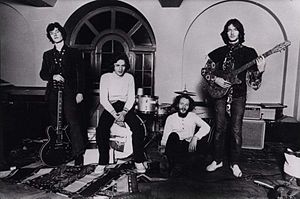
Blind Faith
"Blind Faith var en britisk rock-gruppe dannet i 1968 af Eric Clapton, Ginger Baker, Steve Winwood og Rick Grech. Gruppen udgav et enkelt album, Blind Faith, i august 1969 og gik i opløsning inden årets udgang. Gruppen blev ved sin dannelse betegnet en ""supergruppe"" fordi gruppens medlemmer var etablerede stjerner.